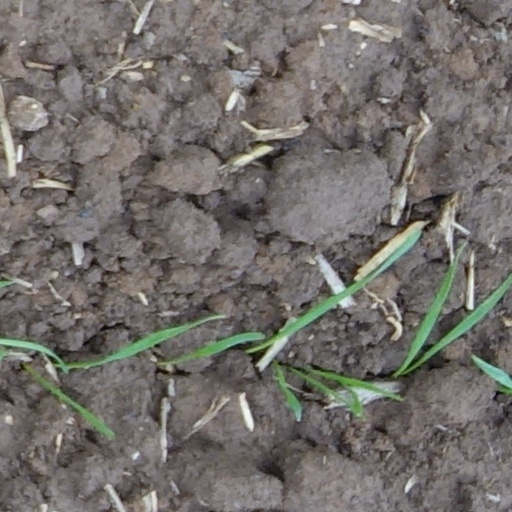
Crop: wheat